Loosduinen

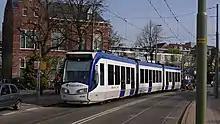
Regio Citadis 4036 tram on tram line 2.

Loosduinen has had public transport for a long time with a tram connection being established with The Hague in 1882. This connection was later expanded with more villages and cities, such as Poeldijk in 1883 and Delft in 1912. During 1888 to 1928 there was even a tram connection with Kijkduin which only operated in the summer, since it was a popular beach destination for the people living in the nearby area. The steam trams that were used for transportation were operated by the Westlandsche Stoomtramweg Maatschappij. Besides transporting passengers the stream trams also transported goods. Later several tram connections were abolished. For example, the tram connection to The Hague was abolished in 1928 and replaced by a bus service, while the connection with Delft closed on 1 January 1968. In 1983 a new tram connection was set up with The Hague that runs parallel to the former steam tram line that connected Loosduinen with The Hague. This connection which is known as tram line 2 is operated by HTM Personenvervoer. Besides tram line 2, there is also a tram line 3 which connects The Hague with the Loosduinen. Unlike tram line 2 the connection of The Hague and Loosduinen through tram line 3 faced a lot of opposition from residents when it was proposed. However, through a comprehensive agreement between the parties the line was built nonetheless.